Charles Clinton Spaulding

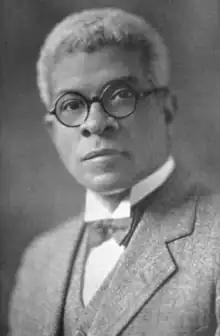
Charles Clinton Spaulding

Charles Clinton Spaulding (August 1, 1874 – August 1, 1952) was an American business leader. For close to thirty years, he presided over North Carolina Mutual Life Insurance Company, which became America's largest black-owned business, with assets of over 40million US$ at his death.